Jeyhun Hajibeyli

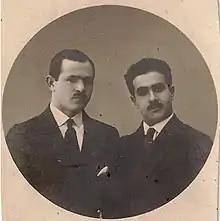

Jeyhun bey Abdulhuseyn bey oghlu Hajibeyli (1891–1962) was an Azerbaijani publicist, journalist and ethnographer.